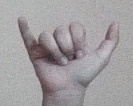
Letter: ya